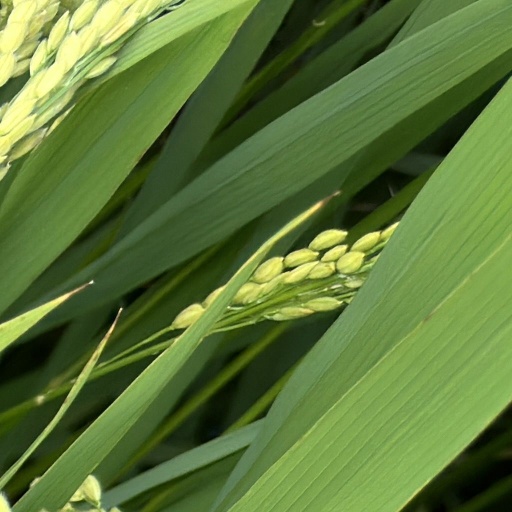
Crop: rice